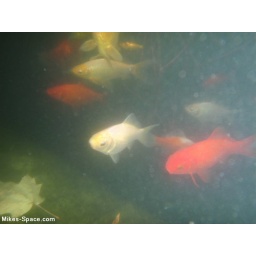
Under water view of the goldfish in my fish pond.